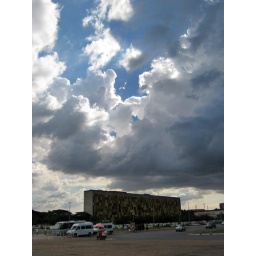
Congressional office building under amazing skies, Brasilia